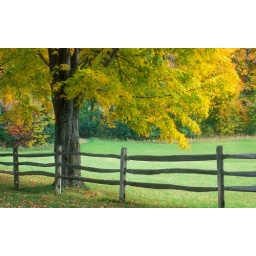
Sugar maple tree by a split-rail fence in rural Vermont, United States